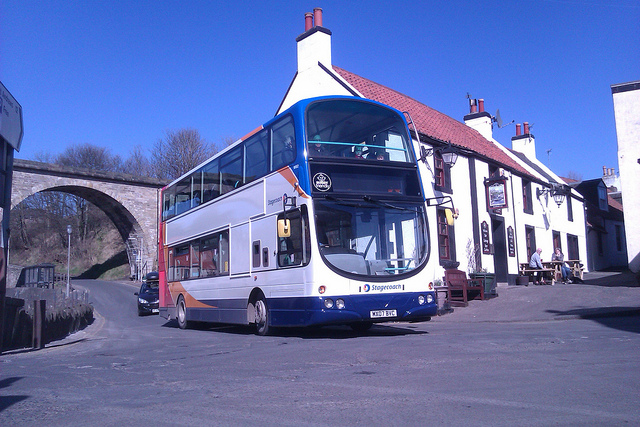
Double decker bus on the street next to buildings.

A double decker bus that just past through an overpass

A double decker bus in front of an arched bridge.

A double-decker tour bus parked, waiting for passengers.

The bus is driving passengers through the town.